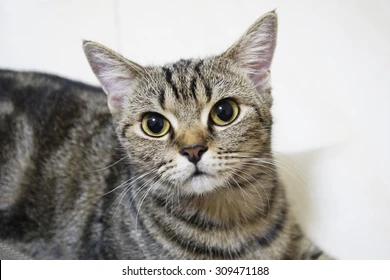
Cat breed: American shorthair